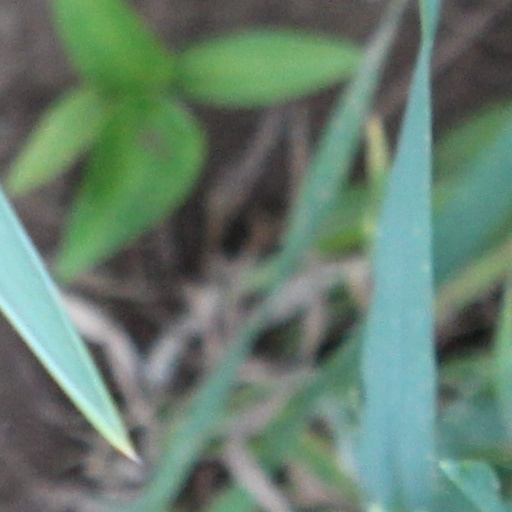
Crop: wheat